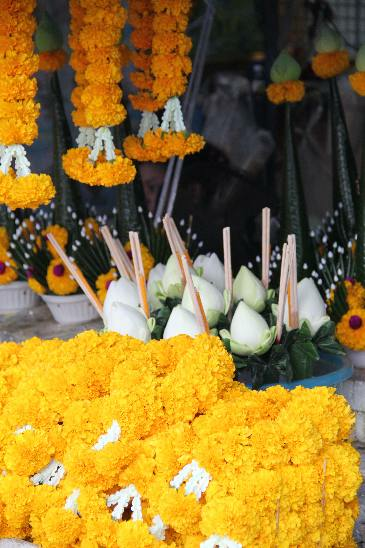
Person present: No